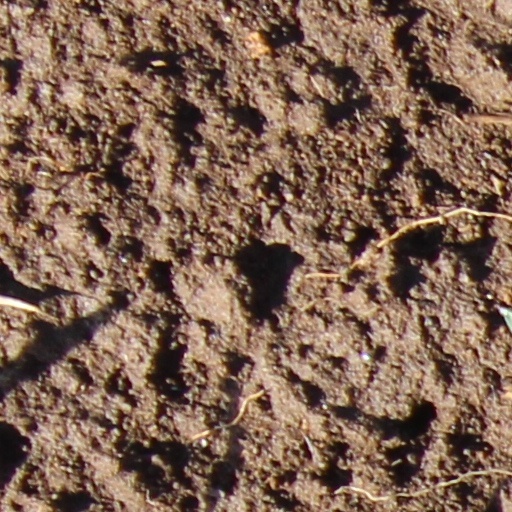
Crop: wheat